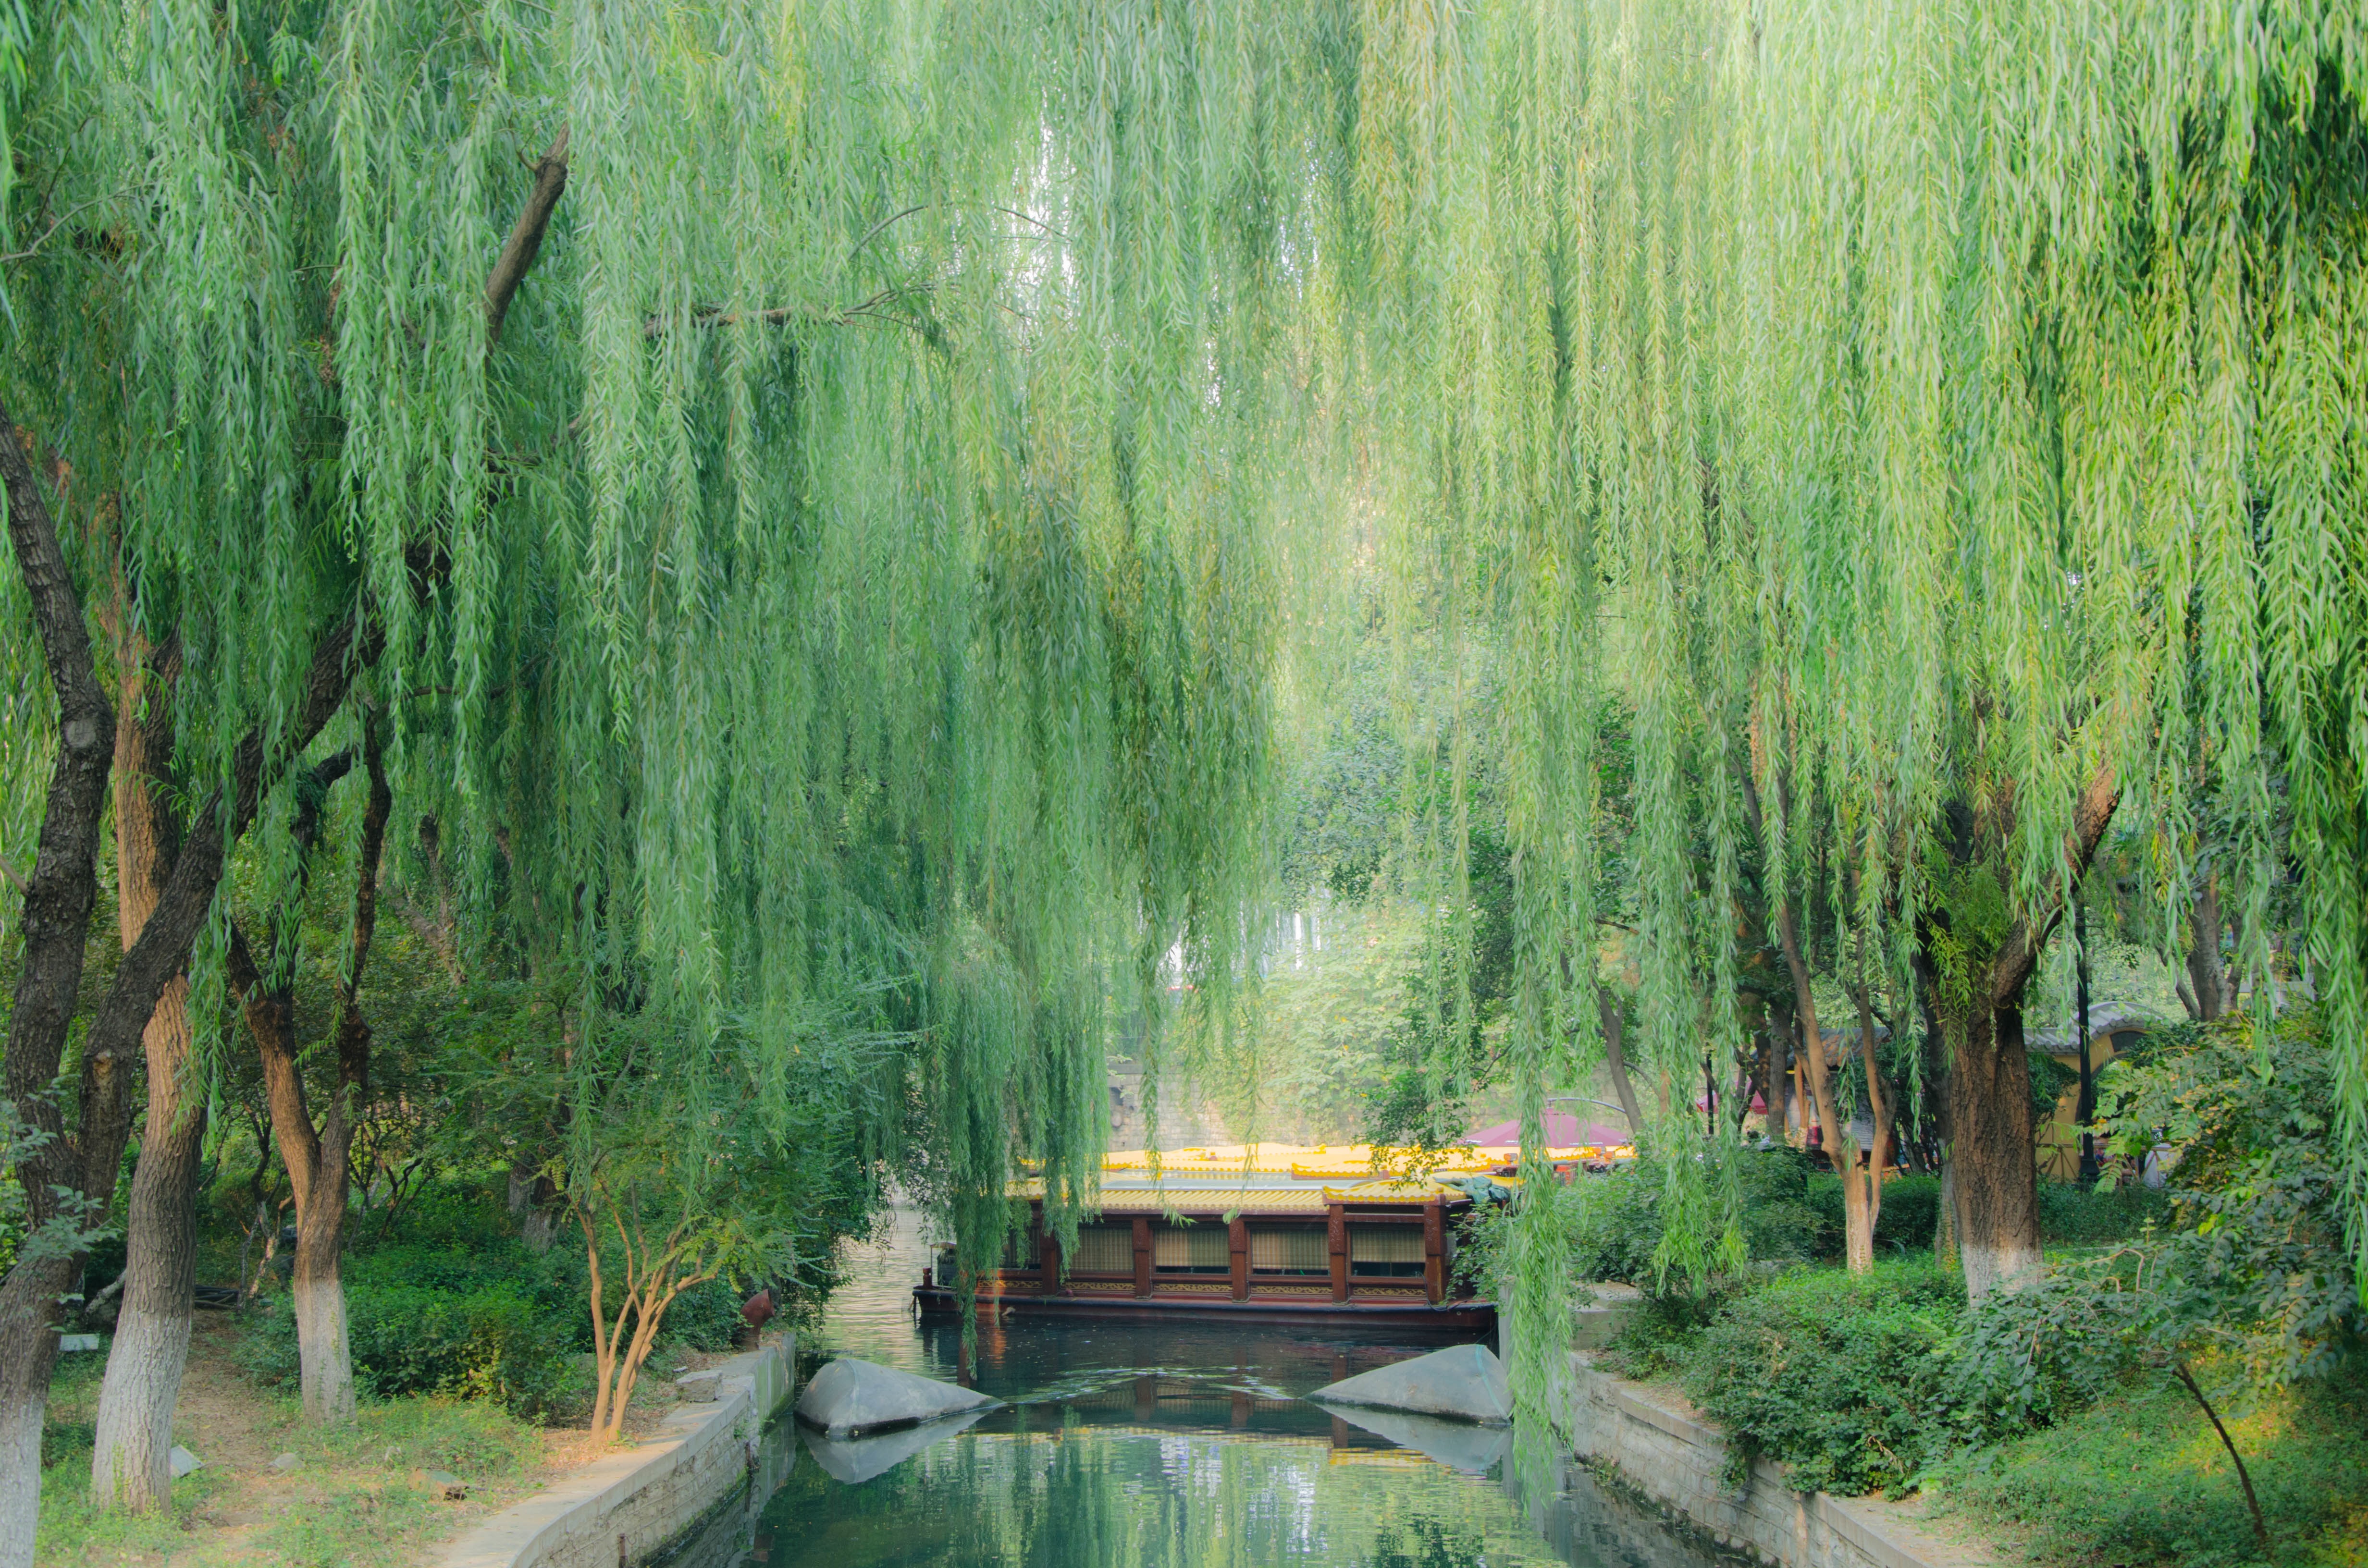
tree, forest, swamp, plant, flower, river, pond, green, reflection, jungle, botany, waterway, wetland, woodland, habitat, ecosystem, natural environment, atmospheric phenomenon, grass family, woody plant, bayou